Stainforth, South Yorkshire

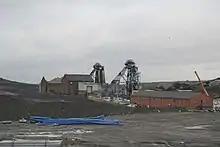
The Colliery

More recently, Stainforth was a mining village, with the Hatfield Main Colliery at its centre. The colliery was open for around 90 years, from when it entered full production in 1921 up to its closing in 2015. During the 1972 national strike, a miner from Hatfield Colliery, Freddie Matthews, was killed by a truck while picketing during the strike, which led to a huge crowd at his funeral.